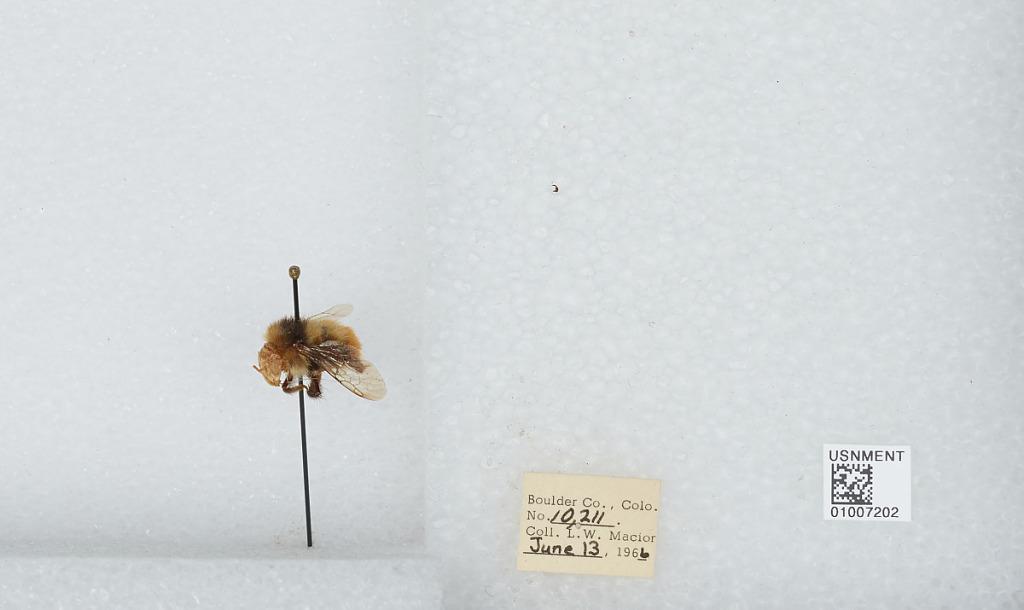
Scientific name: Bombus (Pyrobombus) centralis Cresson
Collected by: L. Macior
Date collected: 1966-6-13
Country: United States
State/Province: Colorado
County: Boulder
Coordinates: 40.09, -105.36